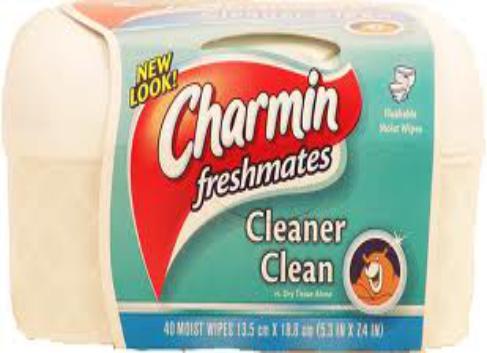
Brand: Charmin
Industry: Food